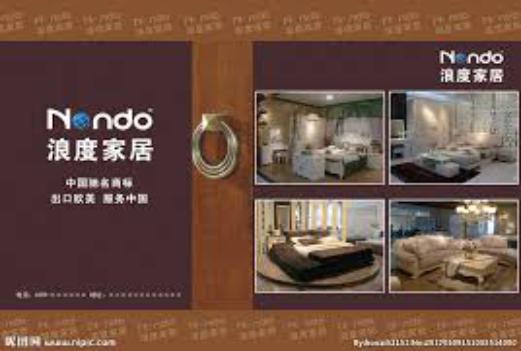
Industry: Necessities